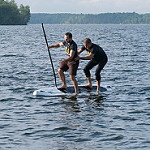
Label: sea